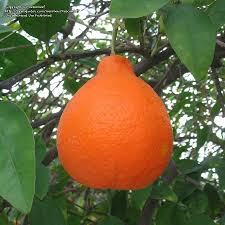
Label: tangerine